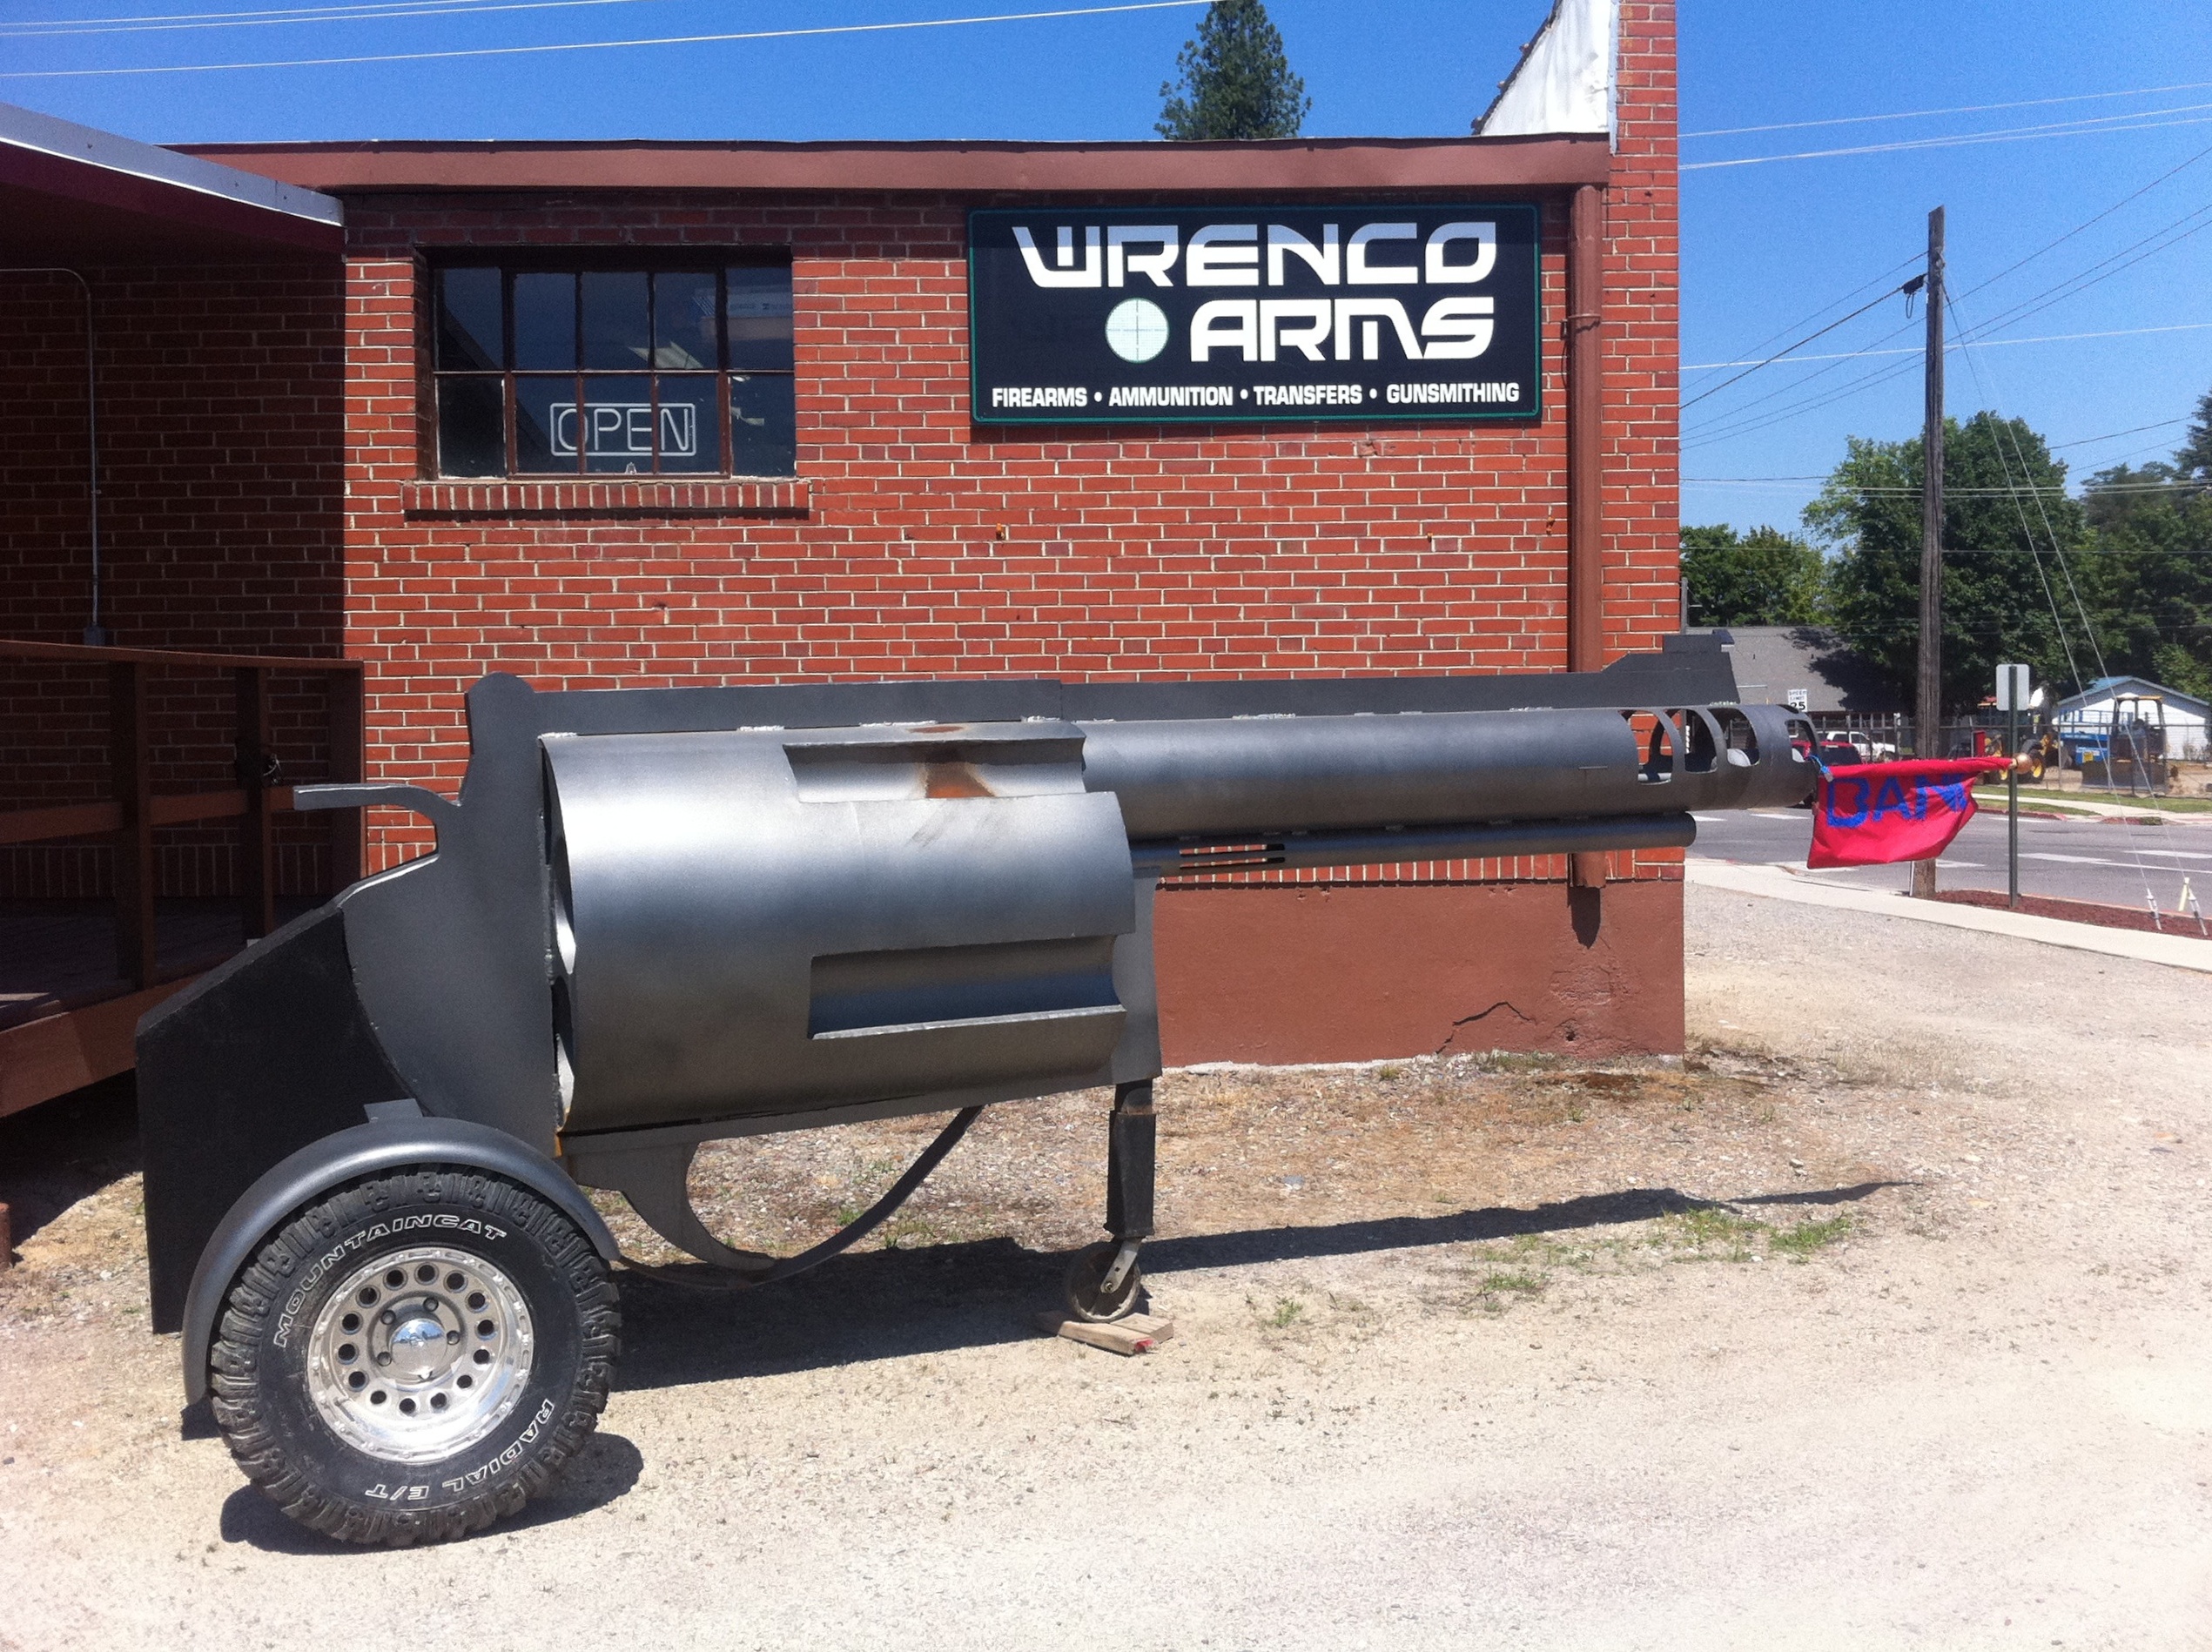
vehicle, gun, odyssey, idaho, man made object